National Kidney Foundation Singapore scandal

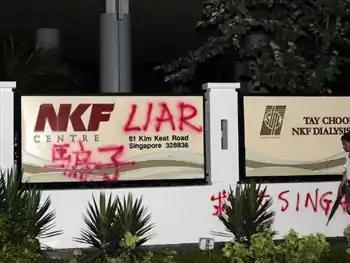
The organisation's signboard in front of NKFS headquarter in Kim Keat Road was vandalised after the scandal broke out.

The National Kidney Foundation Singapore scandal, also known as the NKF saga, NKF scandal, or NKF controversy, was a July 2005 scandal involving National Kidney Foundation Singapore (NKF) following the collapse of a defamation trial which it brought against Susan Long and Singapore Press Holdings (SPH). This sparked significant controversy, causing a massive backlash and fallout of donors to the charity; it then subsequently resulted in the resignation of chief executive officer T.T Durai and its board of directors.